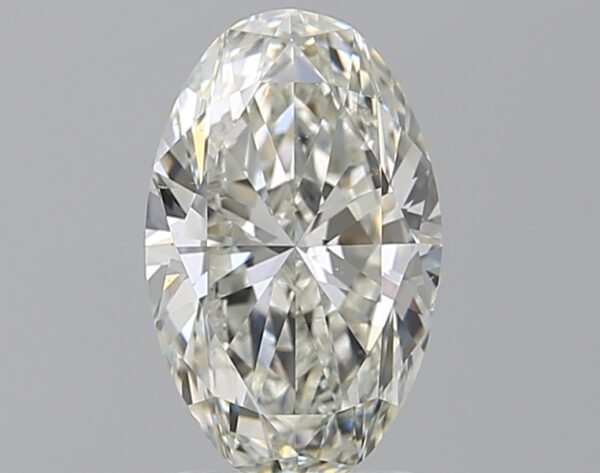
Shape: oval
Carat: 1.9
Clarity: SI1
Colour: J
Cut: EX
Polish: EX
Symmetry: VG
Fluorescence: N
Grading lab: GIA
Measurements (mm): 10.56 x 6.56 x 4.05